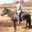
Label: horse